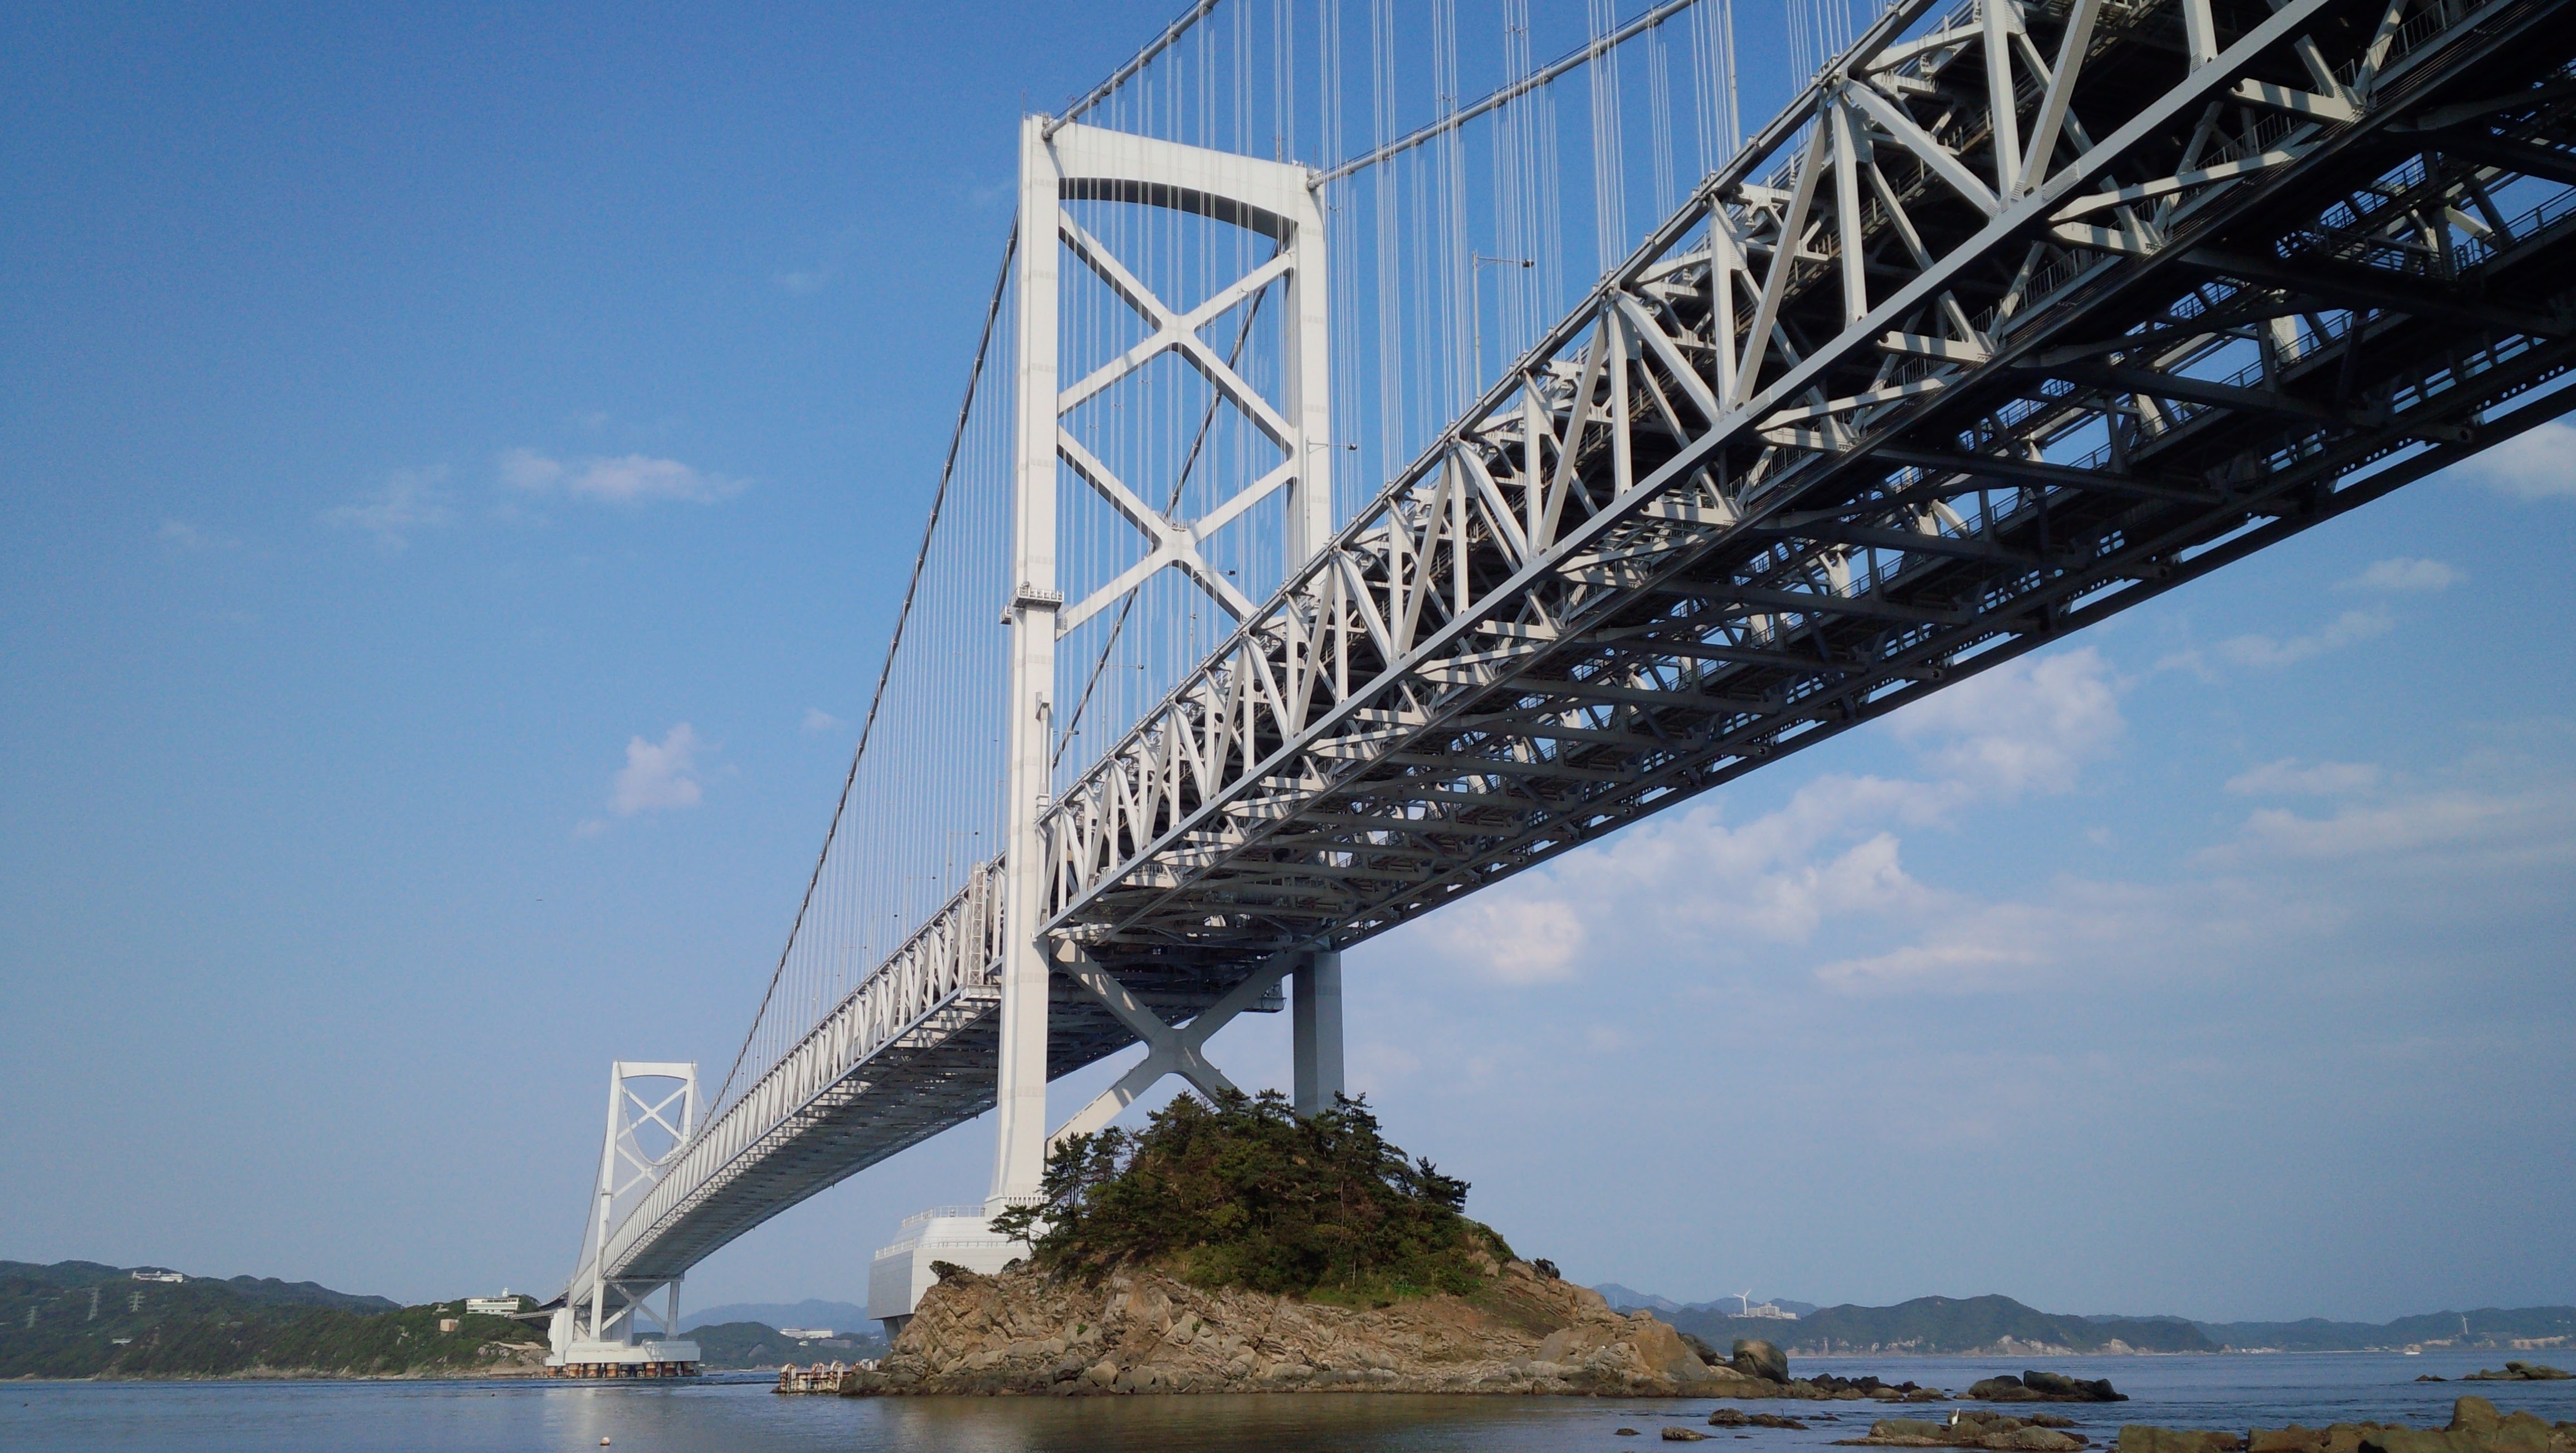
bridge, landmark, look up, cable stayed bridge, arch bridge, truss bridge, seto inland sea, skyway, cantilever bridge, nonbuilding structure, seto ohashi bridge